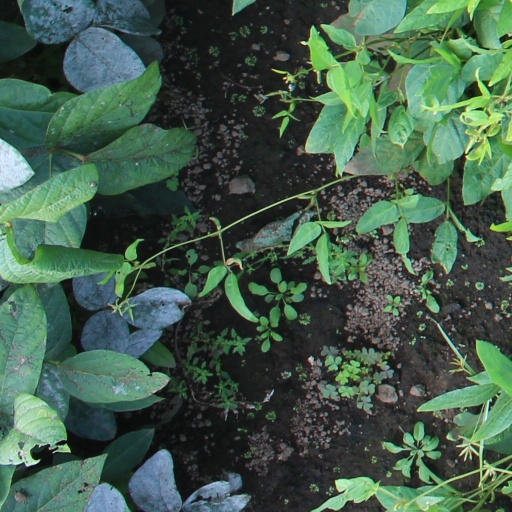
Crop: soybean